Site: brandenburg
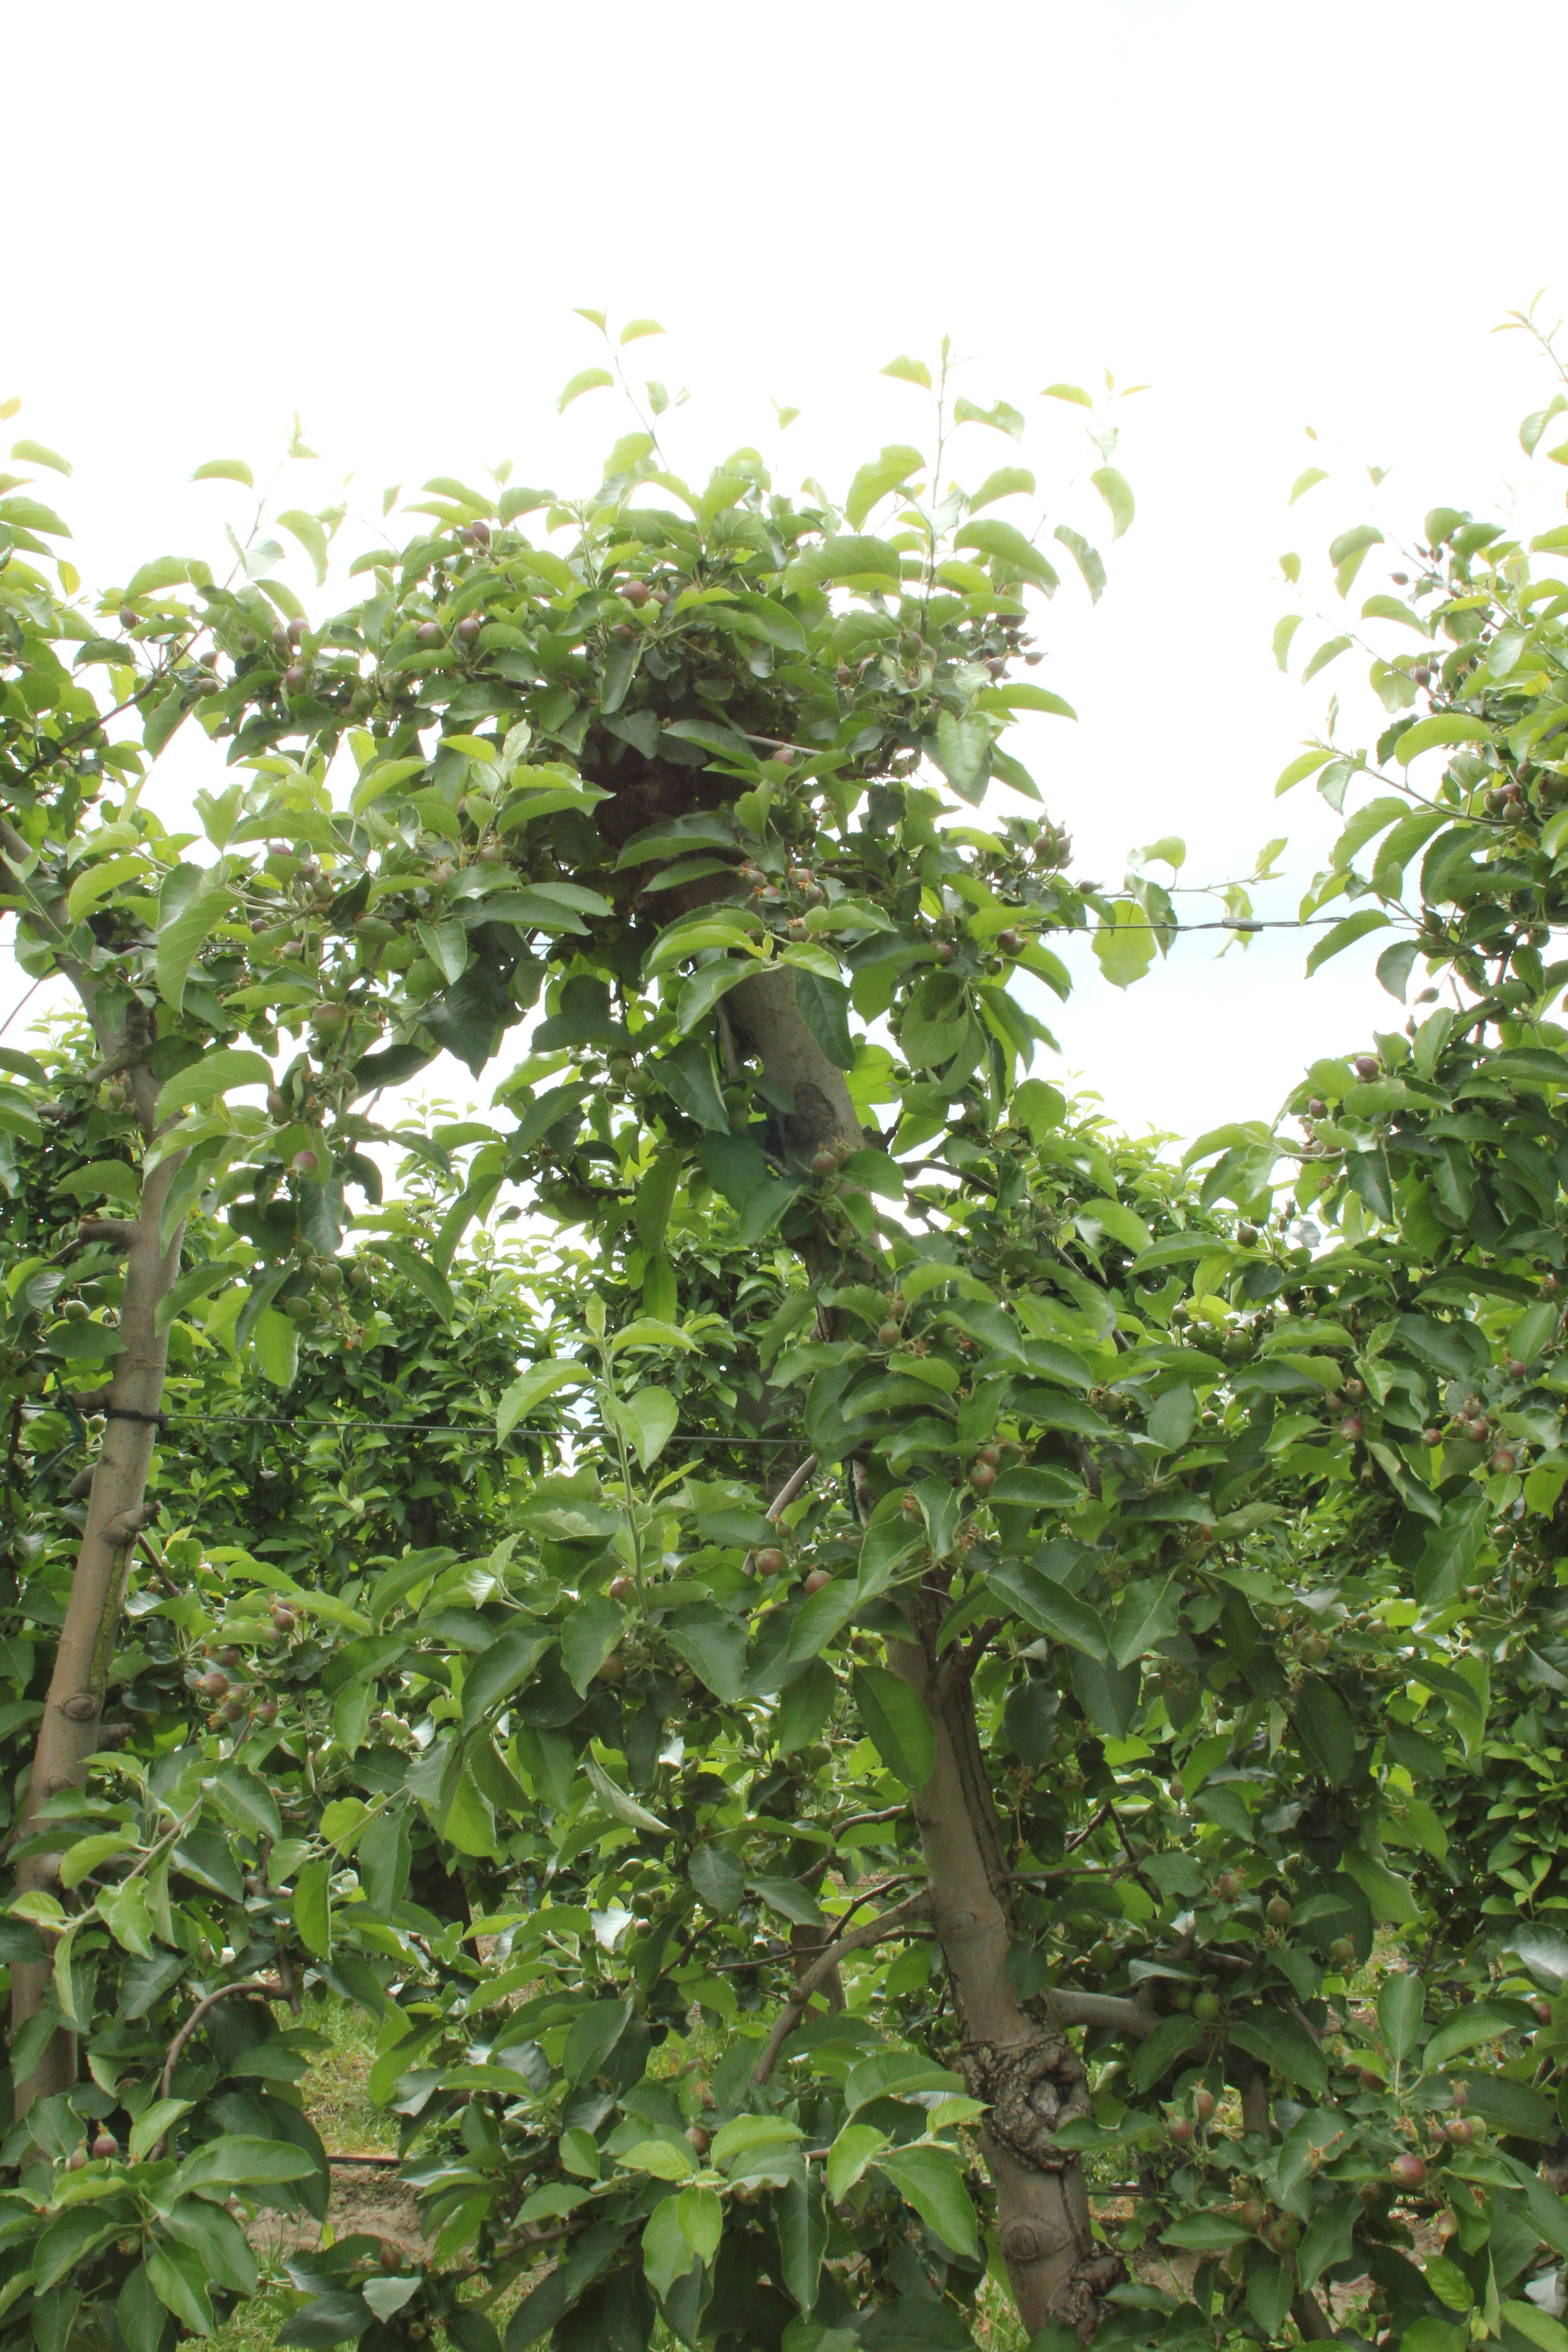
Growth stage (BBCH 72): Development of fruit